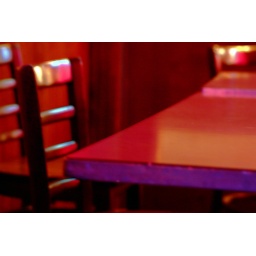
Chair and table under red light